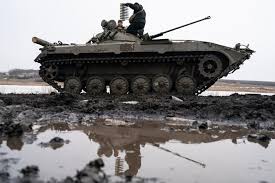
Label: BMP-2